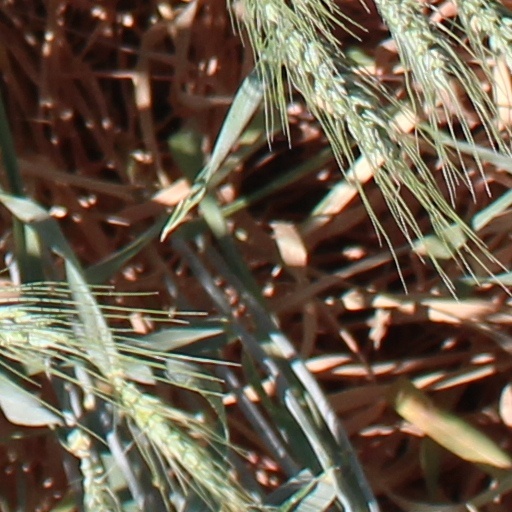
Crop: wheat